List of birds of Dry Tortugas National Park

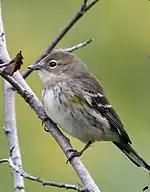
Yellow-rumped warbler

Until 2017, these species were considered part of the family Emberizidae. Most of the species are known as sparrows, but these birds are not closely related to the Old World sparrows which are in the family Passeridae. Many of these have distinctive head patterns.